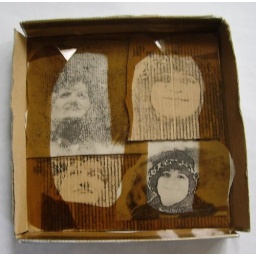
portraits in a shoe box